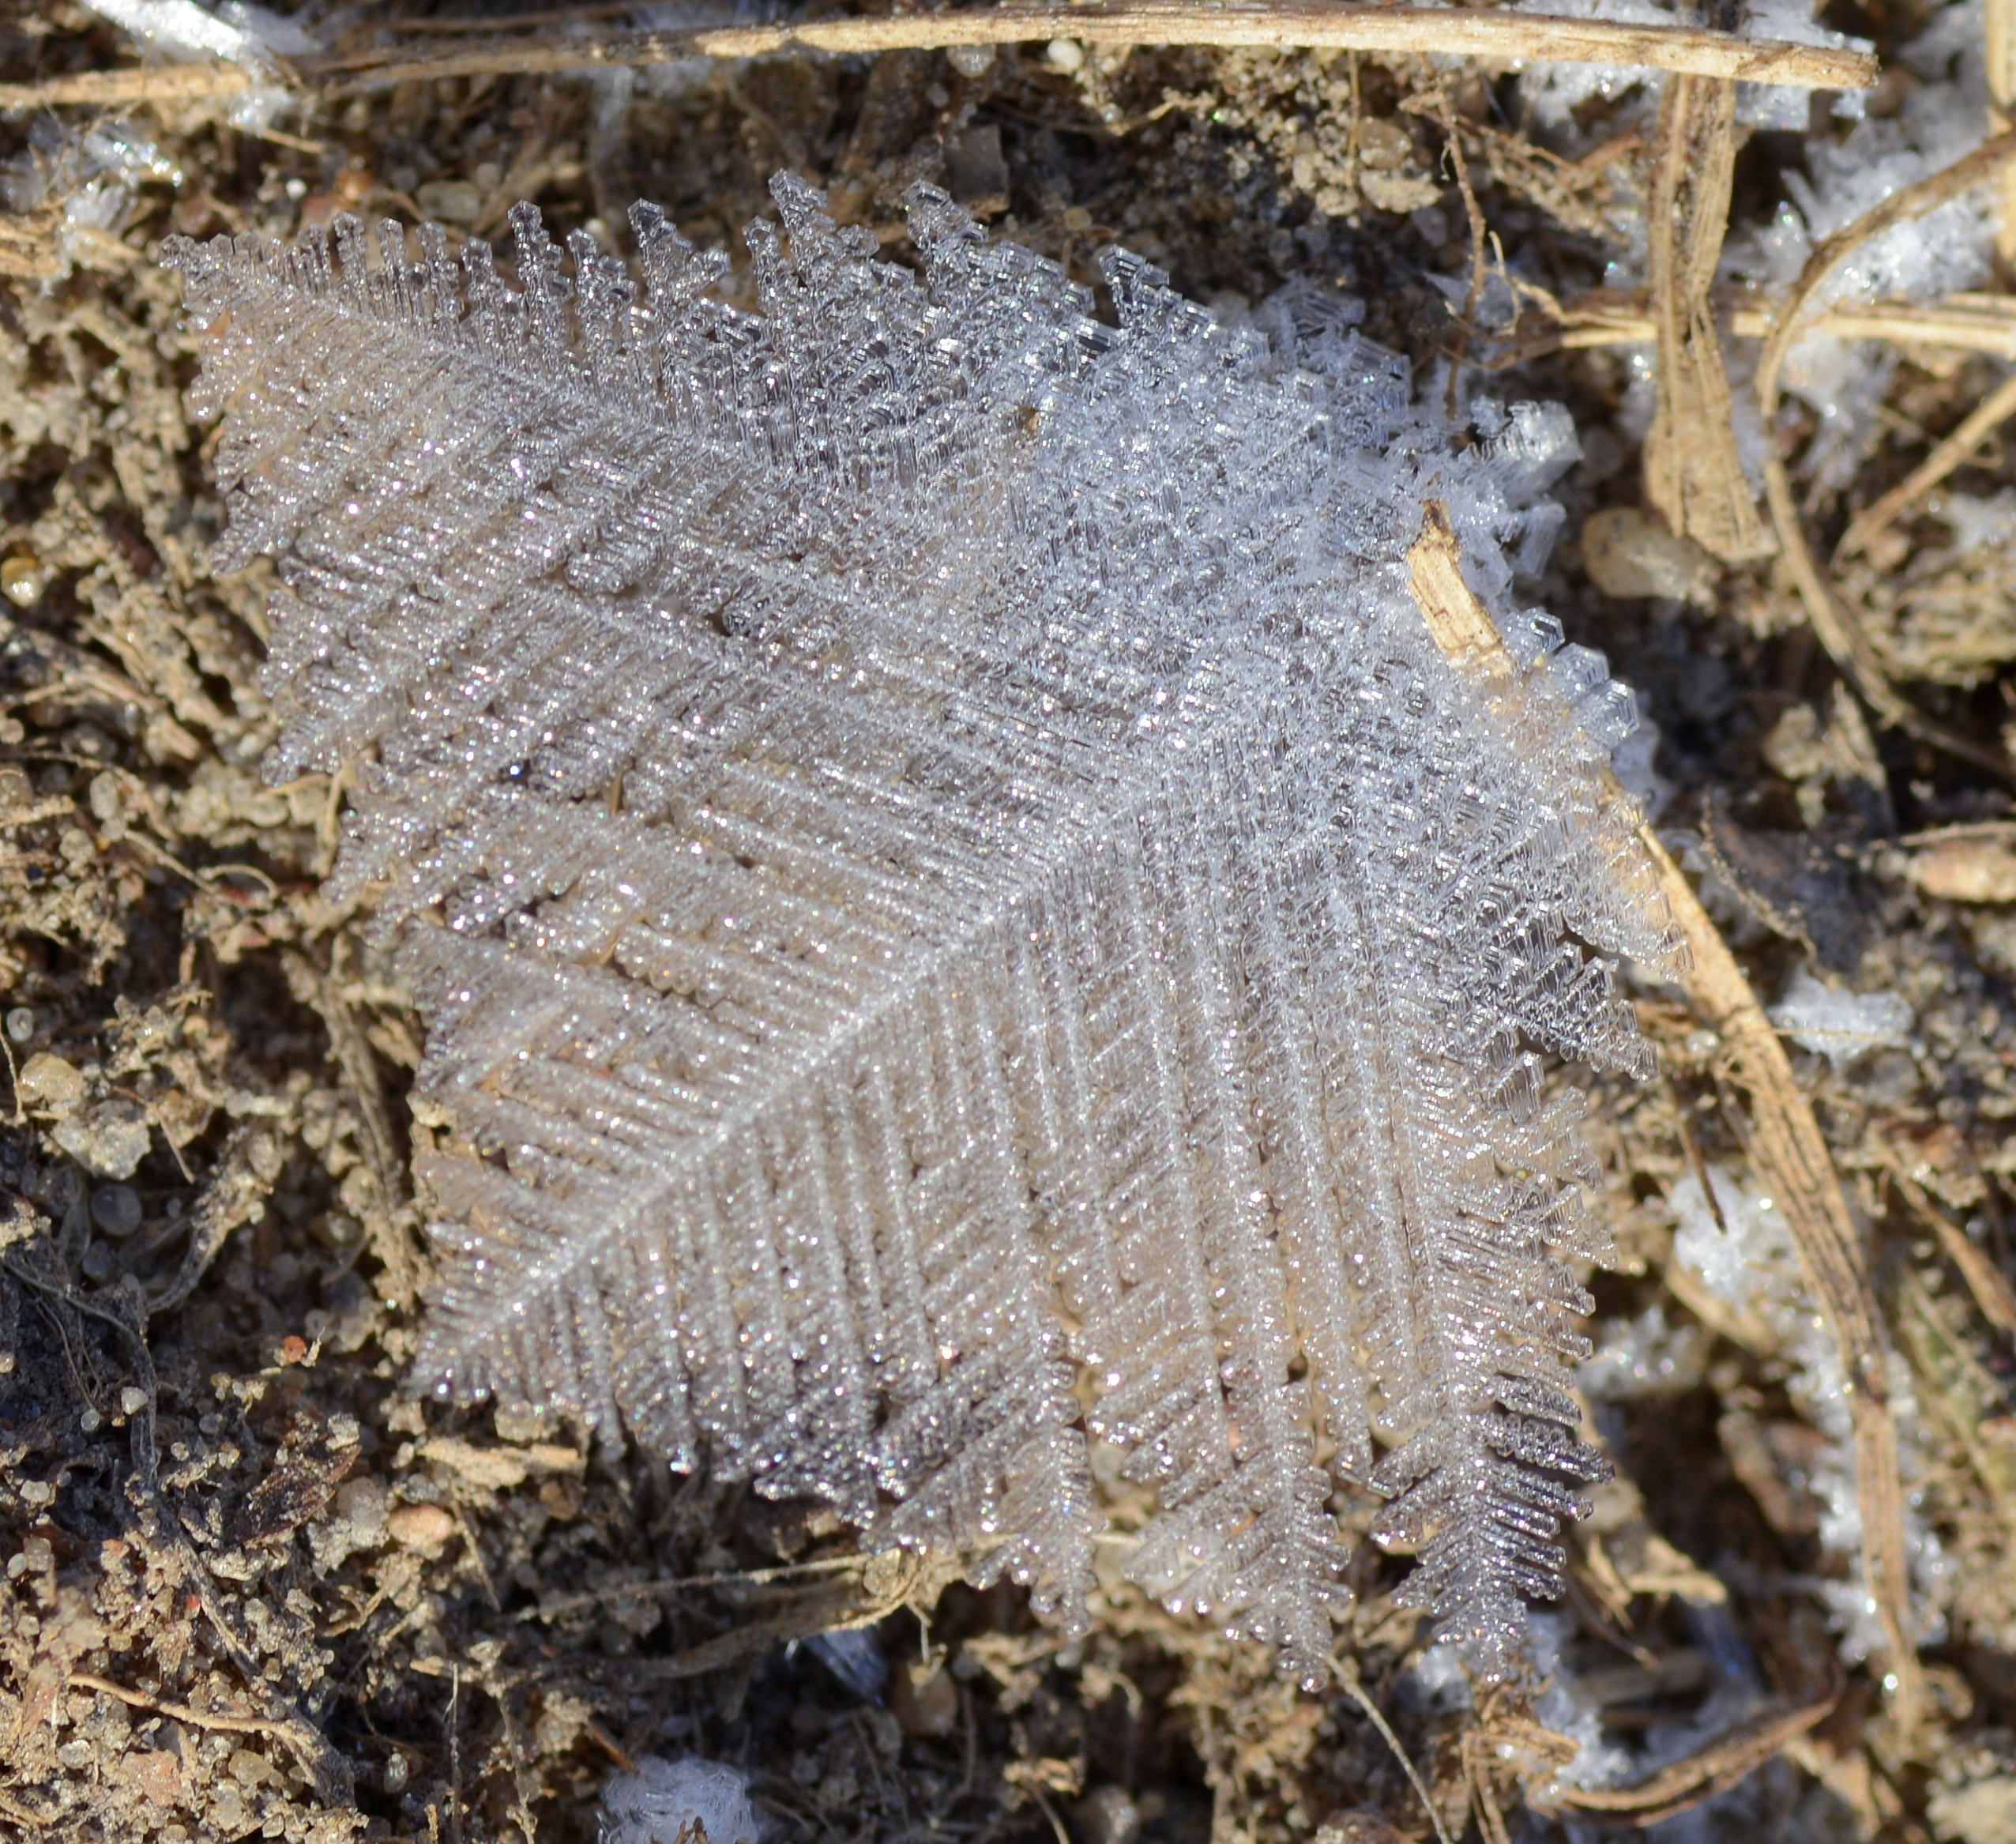
snow, winter, leaf, frost, europe, insect, soil, nikon, season, fauna, material, invertebrate, cool image, tamron, f28, 90mm, russia, d800, nikond800, moscowregion